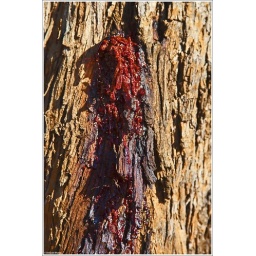
Resin dripping from a tree that caught my eye while walking around in the morning